List of Hot Adult Contemporary number ones of 1988

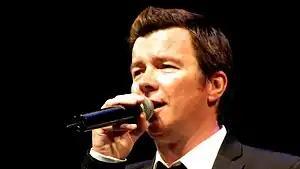
Singer Rick Astley

In 1988, "Billboard" magazine published a chart ranking the top-performing songs in the United States in the adult contemporary music (AC) market. The chart, which in 1988 was published under the title Hot Adult Contemporary, has undergone various name changes during its history but has been published as Adult Contemporary since 1996. In 1988, 22 songs topped the chart based on playlists submitted by radio stations.